Wu Qiuyan

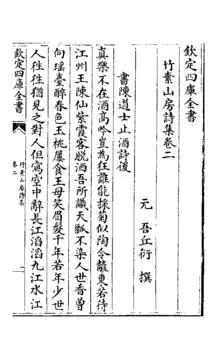
Poetry collection from the Cottage of Bamboo on the Mountains, part of the "Complete Library of the Four Treasuries"

In ancient texts, Wu Qiuyan is described as follows: "On moonlit nights, he would hold his bamboo flute, ride on the rooftop, and play. The sound was mournful yet robust". His profound love for music and his creative endeavors in poetry and lyrics were intertwined, accompanying him throughout his life's journey. For example, in one of his poems, he wrote: "Alone, I carry my phoenix flute to the mountain's entrance, the trees brushing against the spring breeze, the grass brushing against my clothes. I dare not play heavenly melodies any longer, for fear of startling the stones into dispersing like drifting clouds". Another poem expresses his admiration for Wang Zijin, depicting scenes of carefree wandering in nature: "I love Wang Zijin, drifting freely through the heavens, dancing with green peaches and playing the flute. As the flowers fall, the city enters autumn". Wu Qiuyan incorporated the story of the Taoist immortal Fugui Gong receiving Wang Zijin as a disciple from "Biographies of Immortals," hinting at his own longing for Daoist cultivation and reflecting his independent and reclusive character.